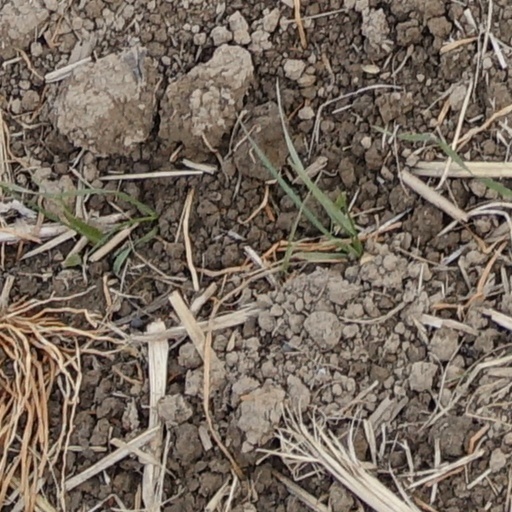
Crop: wheat